Mary-Kate and Ashley: Winners Circle

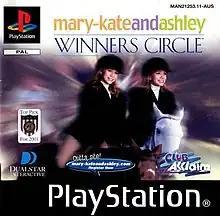
European PlayStation cover art

Mary-Kate and Ashley: Winners Circle is a 2001 video game developed for the Game Boy Color by M4 Ltd. and by Tantalus Media for the PlayStation, and published by Acclaim Entertainment.